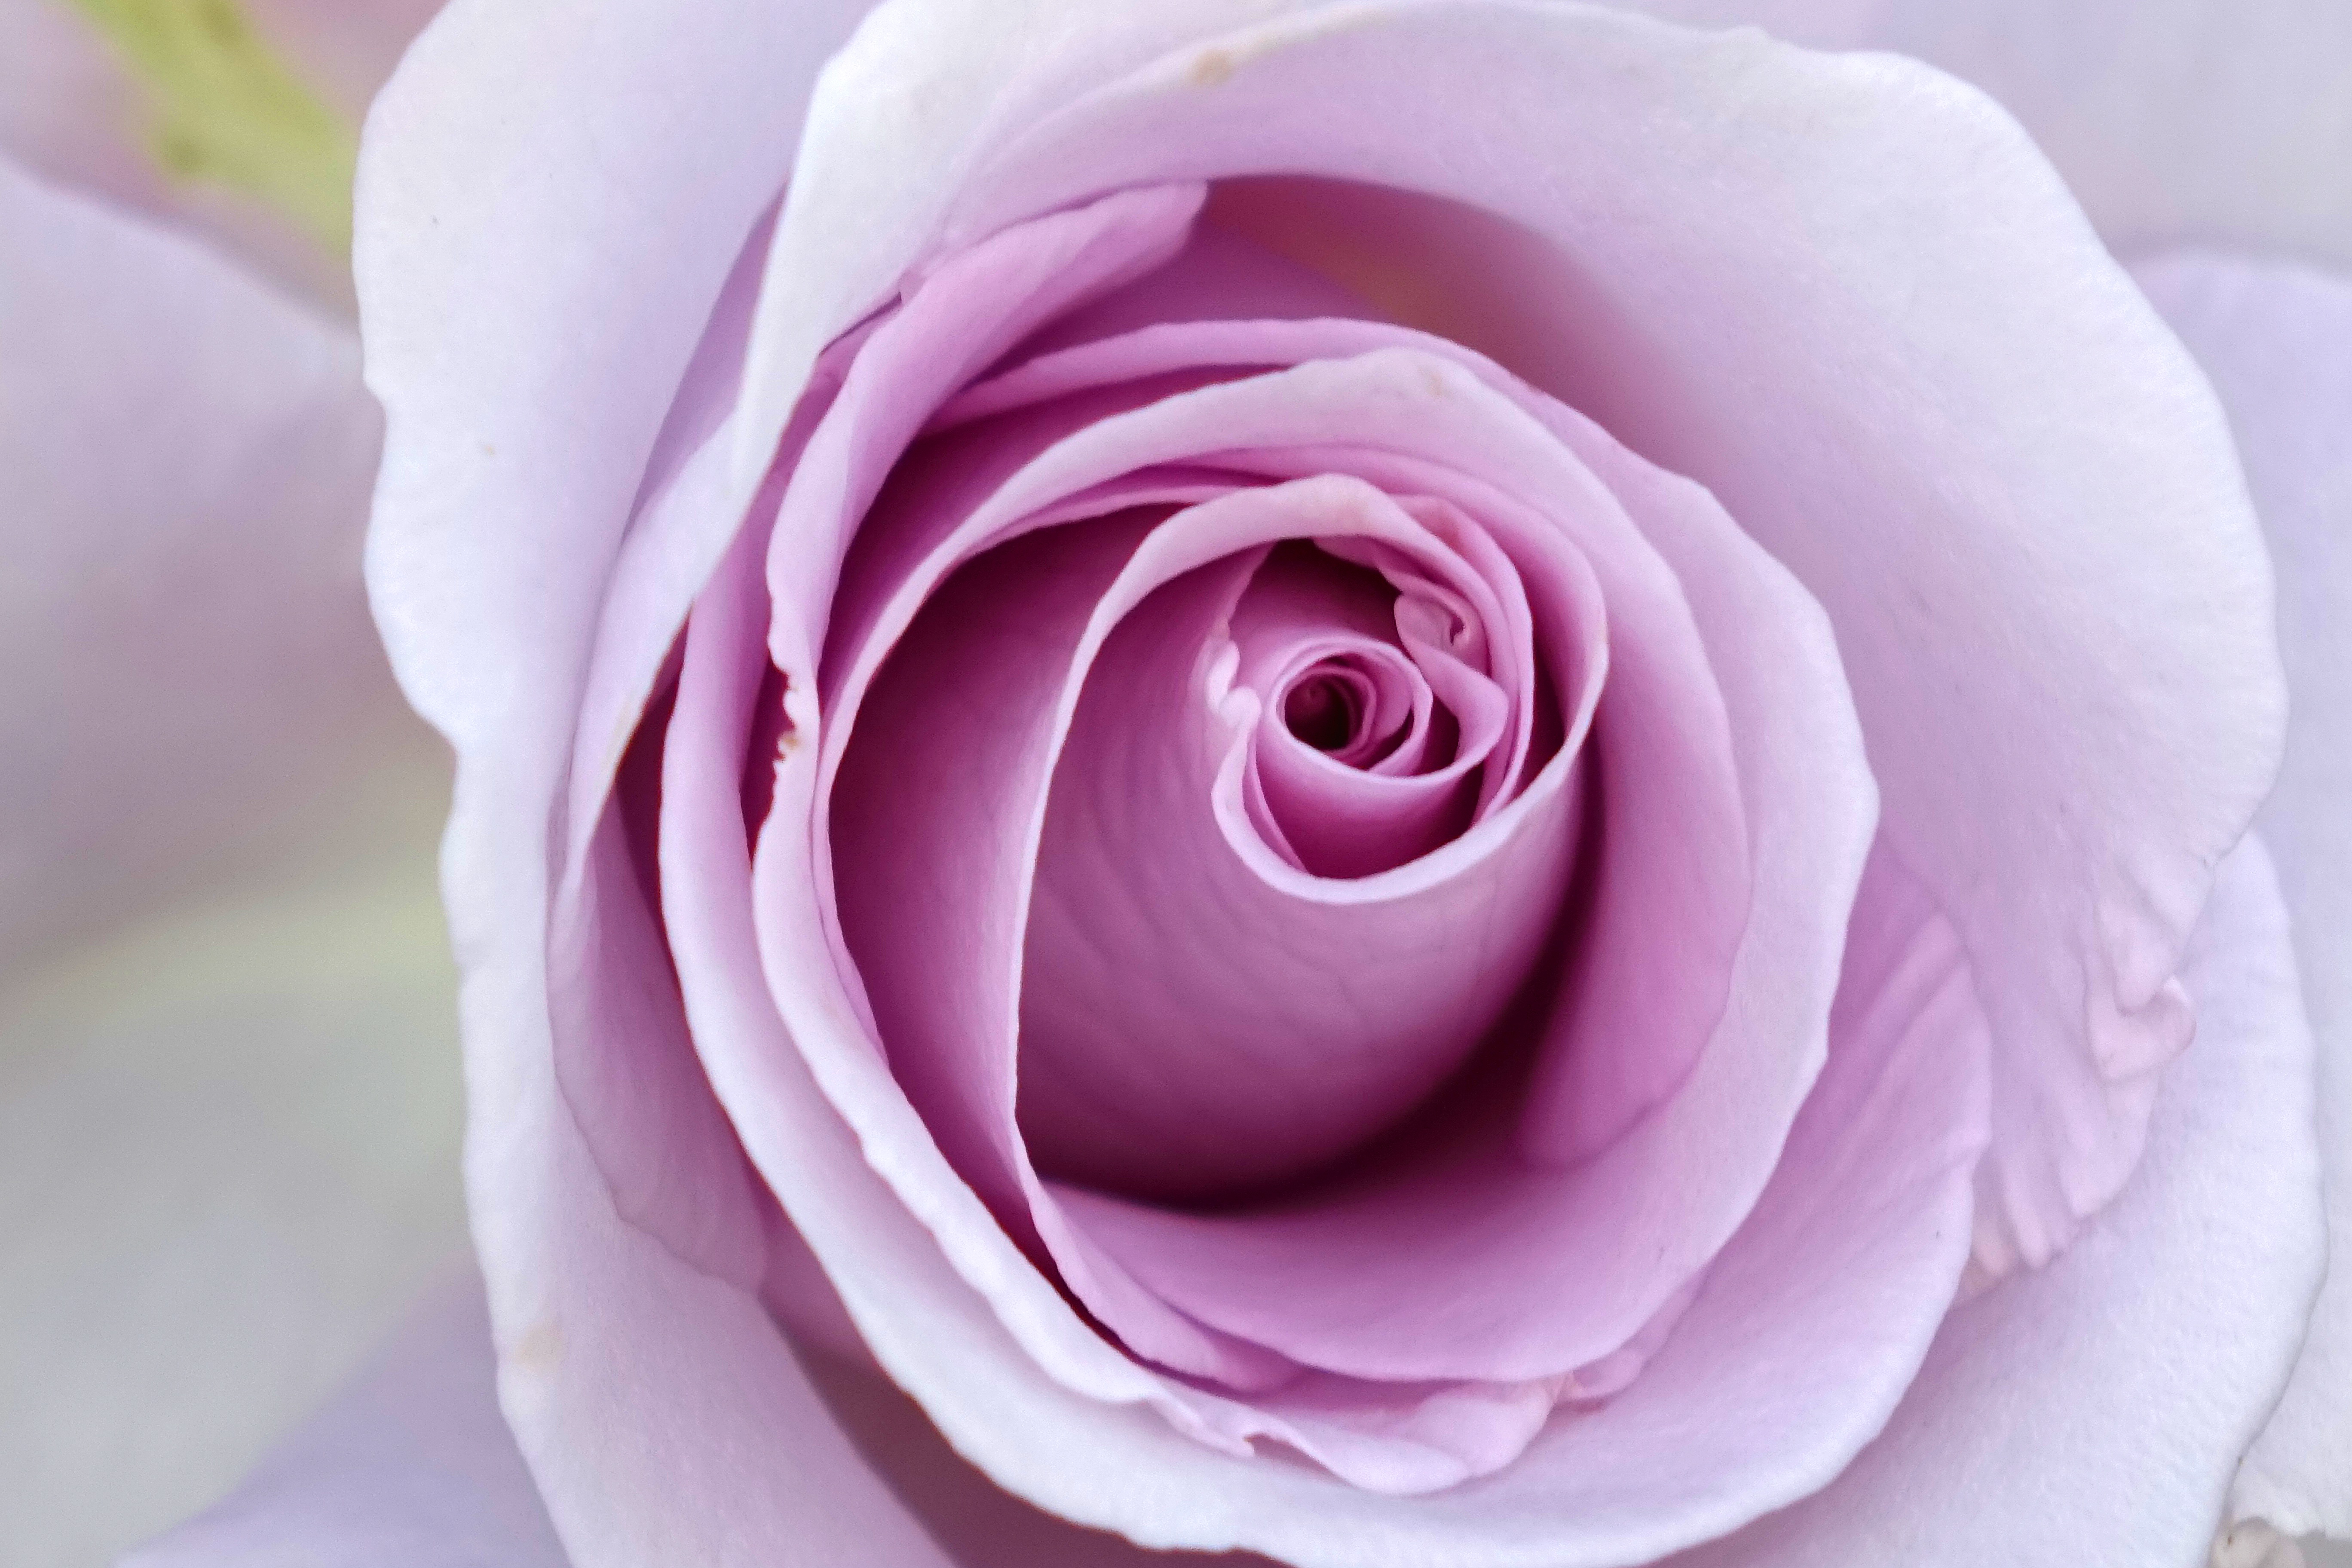
plant, flower, purple, petal, rose, pink, close up, edible, macro photography, flowering plant, garden roses, rose family, flower bouquet, land plant, rosa centifolia, rosa multiflora, kaohsiung airport plant set up